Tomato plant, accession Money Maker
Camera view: horizontal (90 deg, fisheye); turntable rotation: 240 degrees
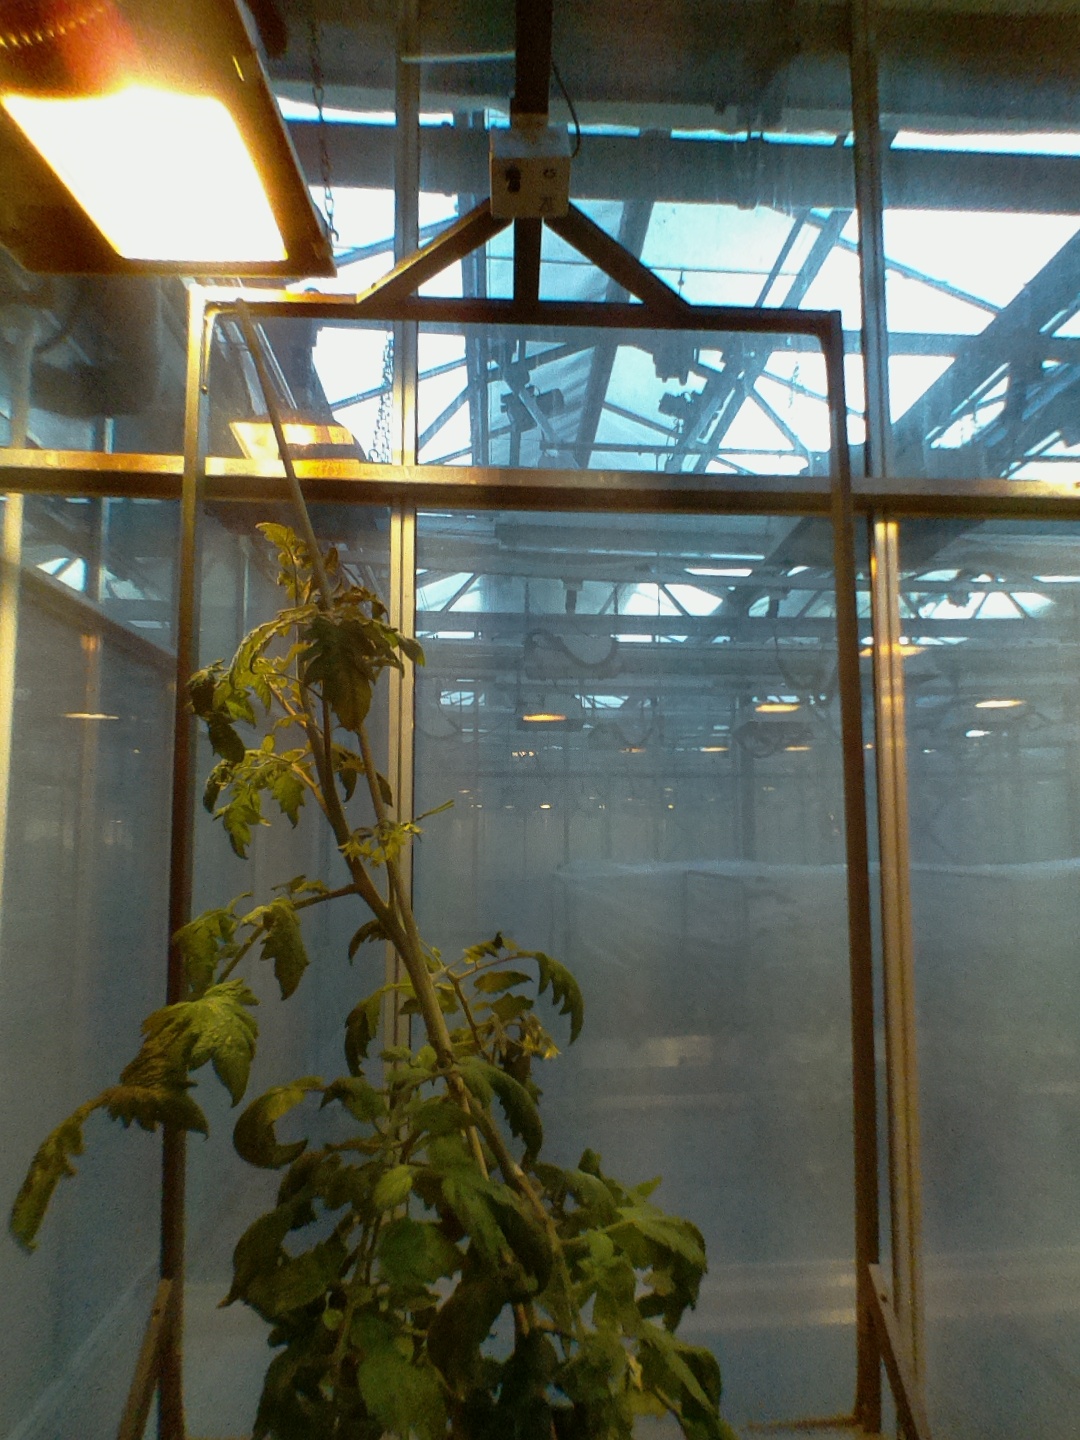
BBCH growth stage 70: Fruits at the main stem or branches visibles